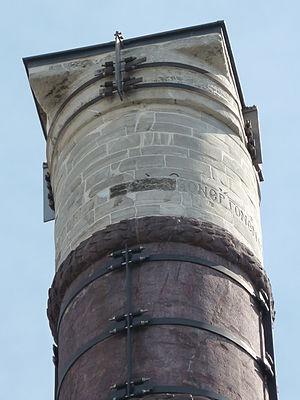
Partie haute de la colonne de Constantin, à Constantinople.
La colonne de Constantin, aussi appelée « colonne de porphyre » ou « colonne brulée » est une colonne commémorative érigée en 328 sur ordre de l’empereur Constantin Iᵉʳ. Elle est formée de futs de marbre de porphyre reliés entre eux par des cercles de métal. Elle commémore la fondation de Constantinople comme « Nouvelle Rome » et capitale de l’Empire romain. Sur la colonne se trouvait à l’origine une statue de Constantin le Grand représenté comme le dieu soleil; après que la statue ait été renversée lors d’une tempête en 1106, elle fut remplacée sous l’empereur Manuel Iᵉʳ par un bloc supportant une croix.